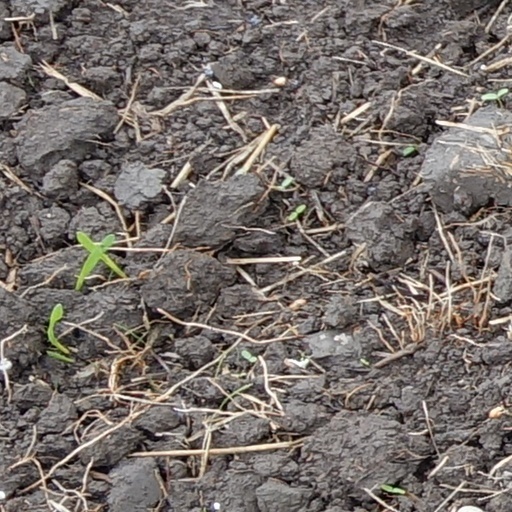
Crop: wheat